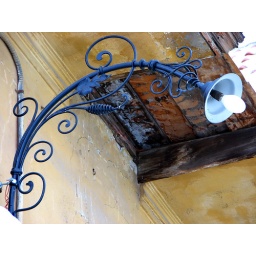
Steet lamp on an old house in Sibiu / Hermannstadt / Nagyszeben, Transylvania, Romania.